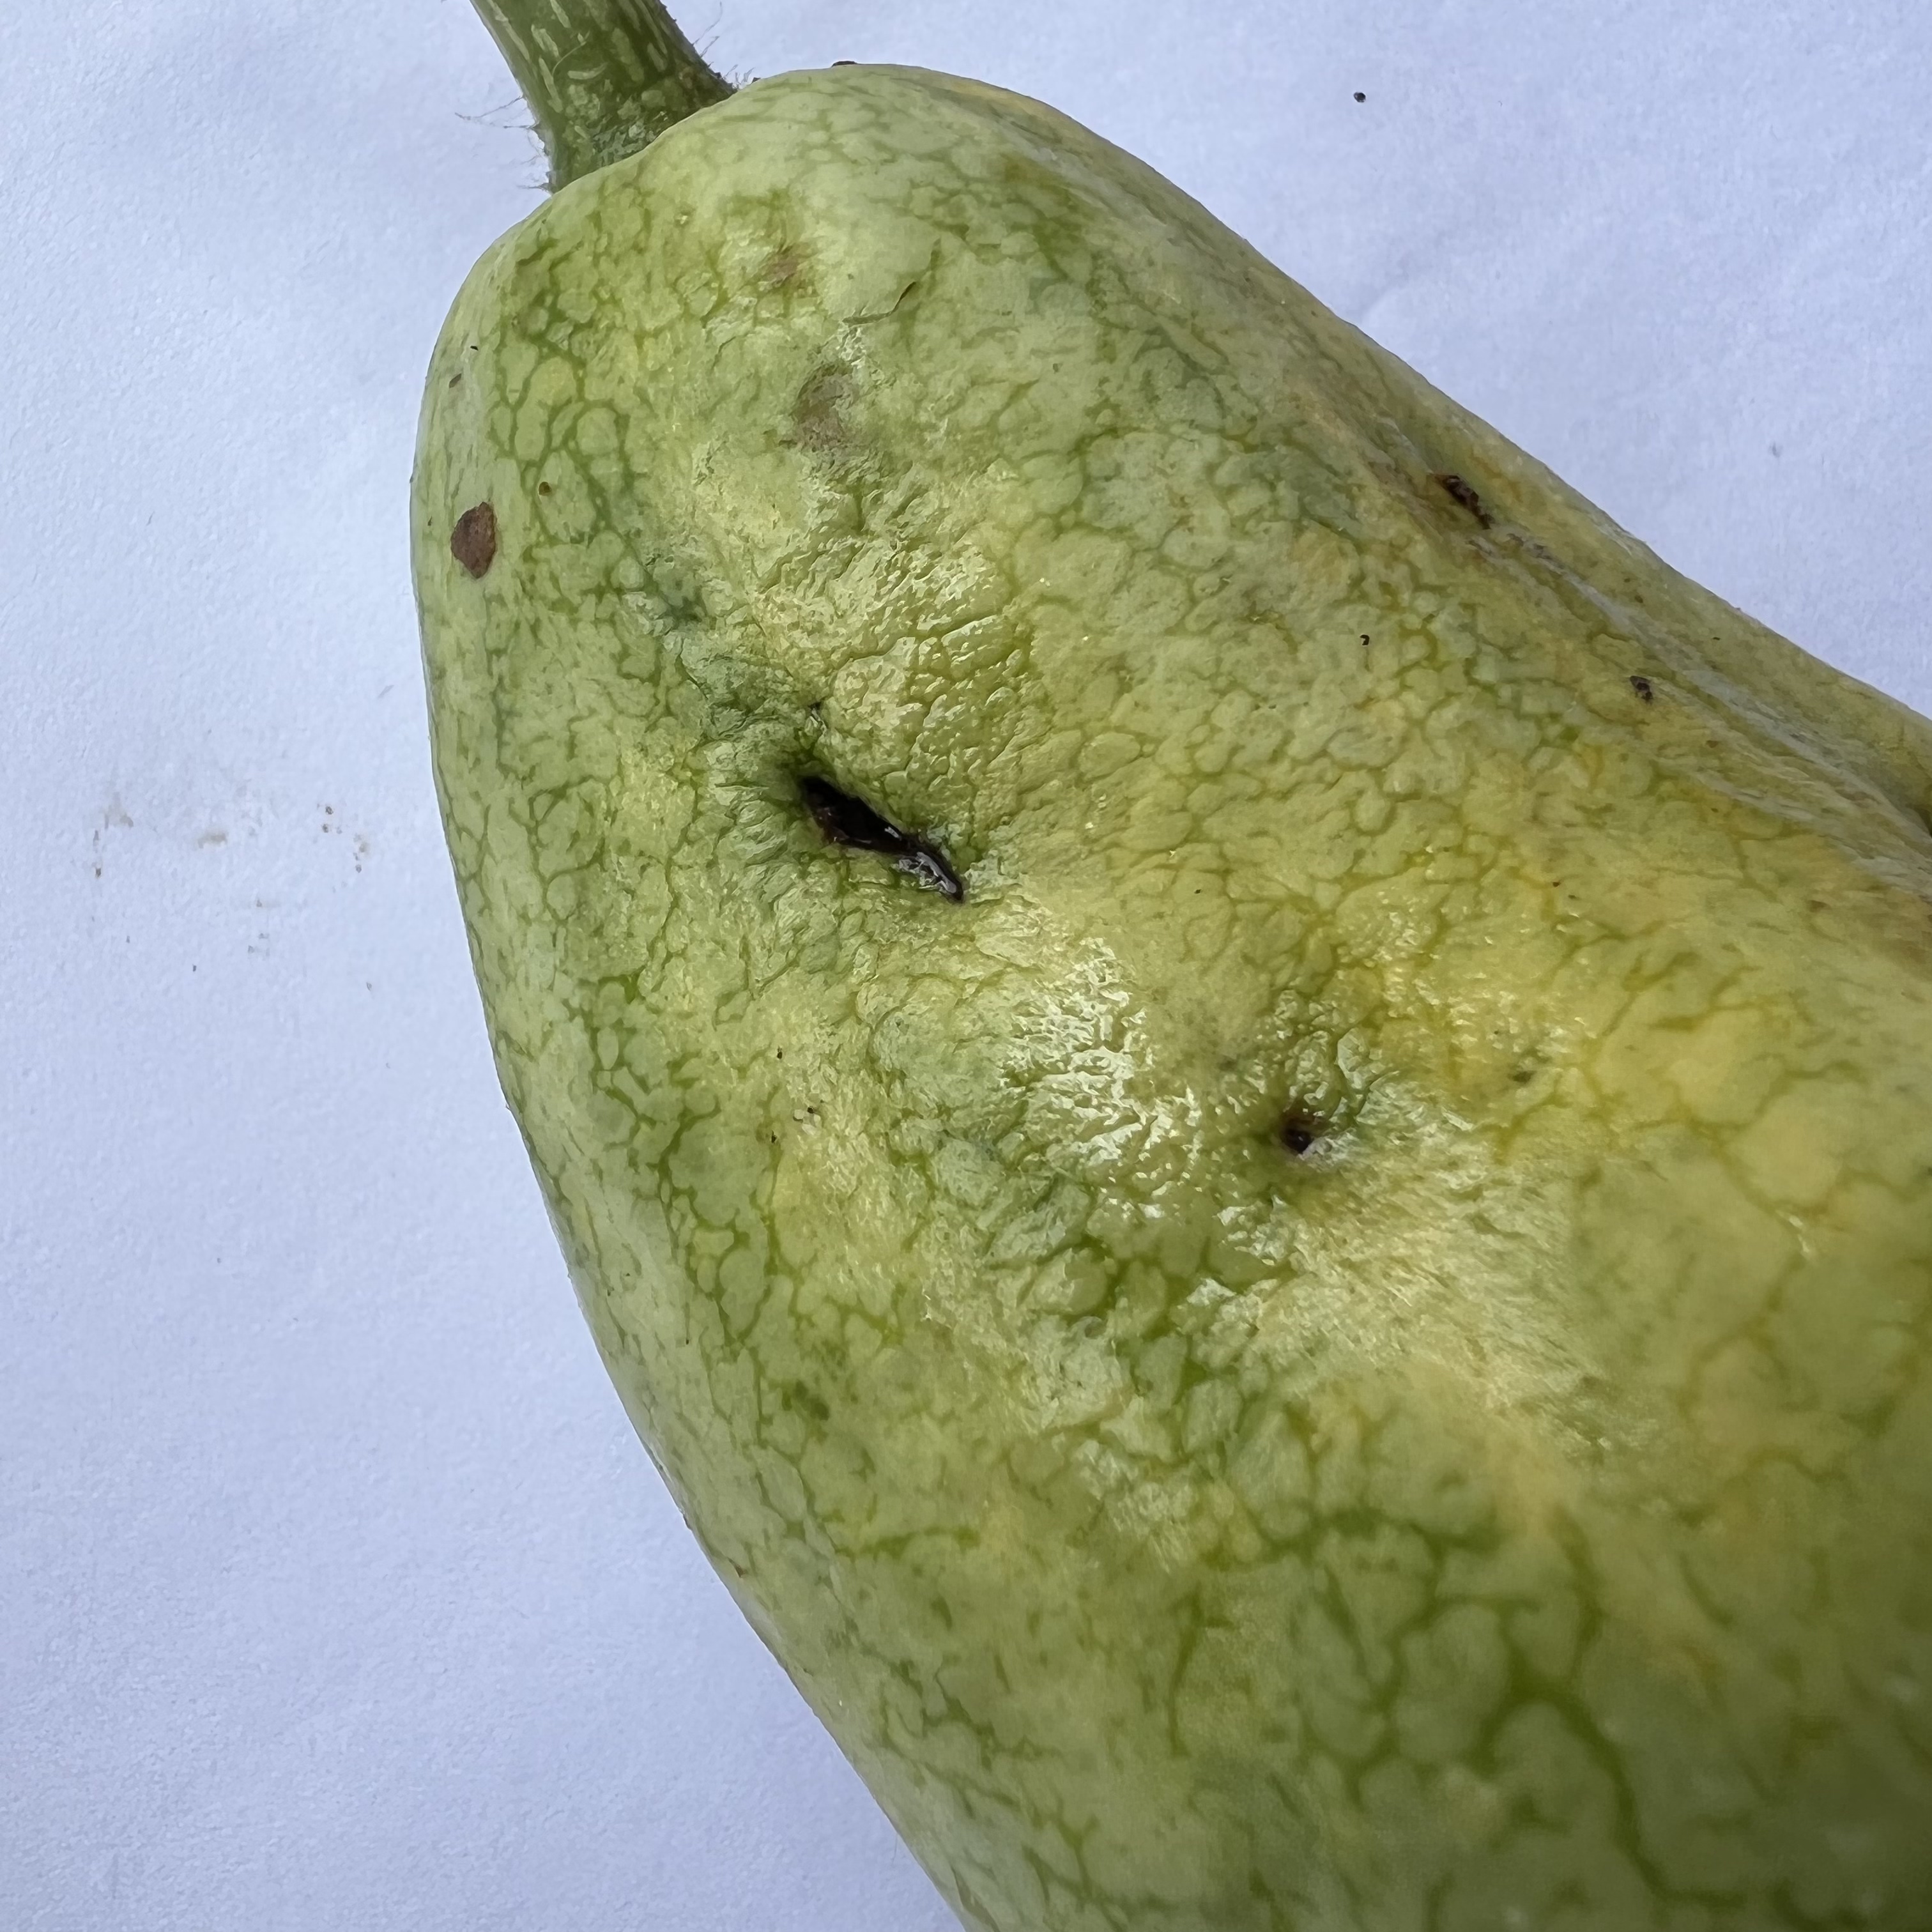
Label: Anthracnose